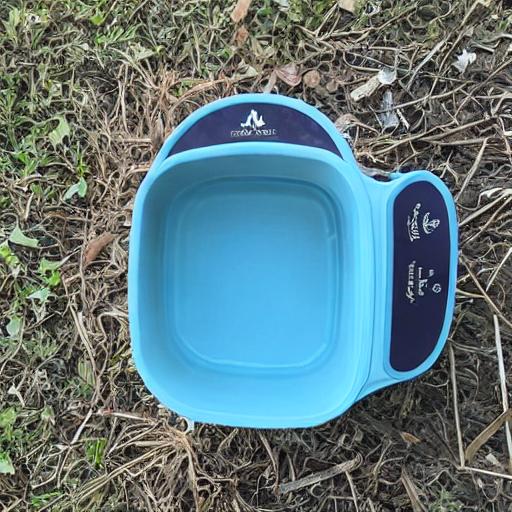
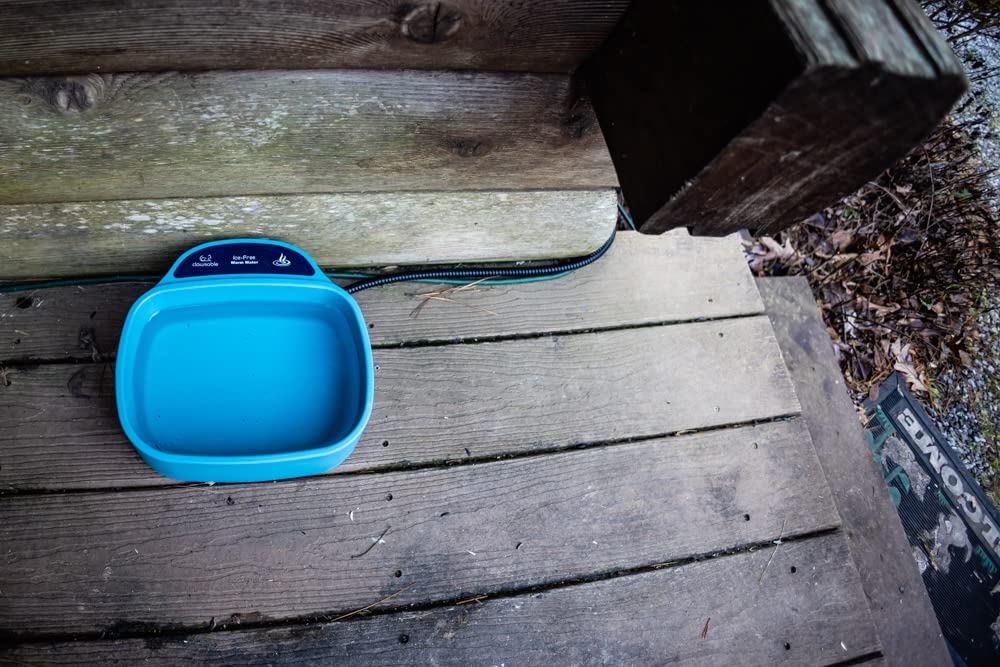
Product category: items_bowl
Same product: no